Oxygen mask

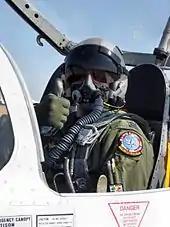
A T-37 pilot wearing a mask designed for both diluted- and pressure-demand breathing

Oxygen is naturally occurring in room air at 21% and higher percentages are often essential in medical treatment. Oxygen in these higher percentages is classified as a drug with too much oxygen being potentially harmful to a patient's health, resulting in oxygen dependence over time, and in extreme circumstances patient blindness. For these reasons oxygen therapy is closely monitored. Masks are light in weight and attached using an elasticated headband or ear loops. They are transparent for allowing the face to be visible for patient assessment by healthcare providers, and reducing a sensation of claustrophobia experienced by some patients when wearing an oxygen mask. The vast majority of patients having an operation will at some stage wear an oxygen mask; they may alternatively wear a nasal cannula but oxygen delivered in this way is less accurate and restricted in concentration.